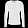
Label: Pullover